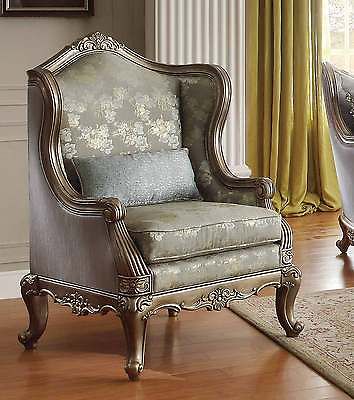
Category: sofa